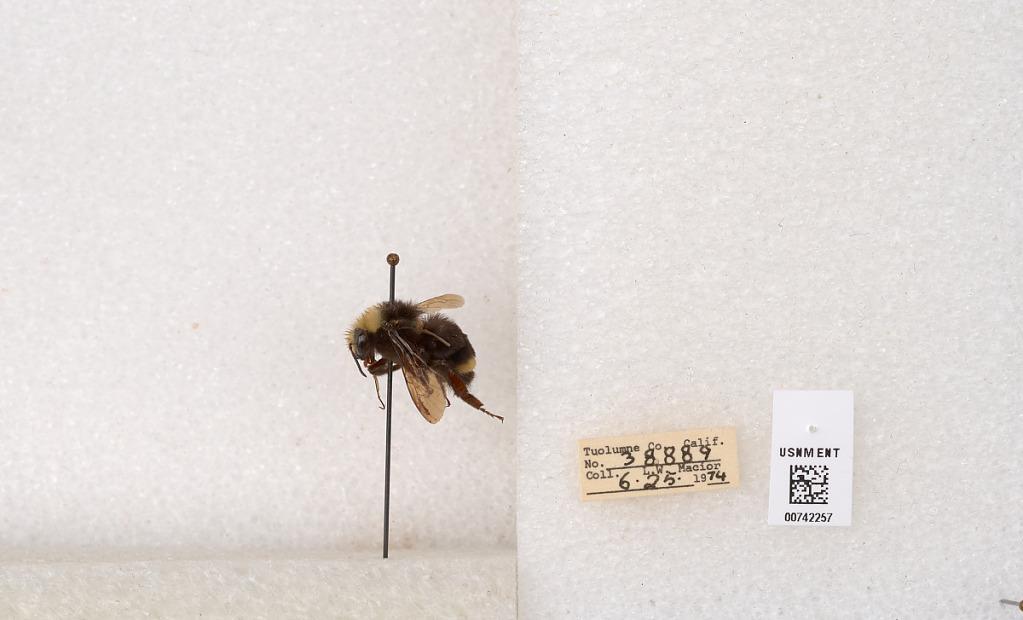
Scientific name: Bombus (Pyrobombus) vosnesenskii Radoszkowski
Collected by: L. Macior
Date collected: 1974-6-25
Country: United States
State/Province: California
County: Tuolumne
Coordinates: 38.0276, -119.955